White Tower (Brixen)

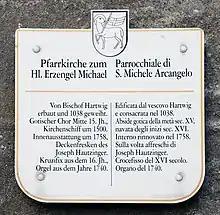
Memorial plaque of the Church of Saint Michael

The building prior to today's church of St. Michael the Archangel was consecrated in 1038 by Bishop Hartwig. This first church was a simple, square building with a round apse on the eastern side. It was a sacred architecture in the Ottonian style of the time. The dedication to the archangel Michael, who became the Patron of the Kingdom since the victory obtained in the battle against the Hungarians in Lechfeld in 955, also dates back to the Ottonian dynasty. The troops of Emperor Otto I had in fact fought under the banner of San Michele. The Byzantine princess Theophanu, consort of Otto II and influential mother of Otto III, continued to favor the veneration of the Archangel, a native of Eastern Greece. To her the Treasury of the Cathedral owes the so-called "Chasuble of Alboino", a purple liturgical garment made with a Byzantine silk fabric bearing the image of the imperial eagle, part of Theophane's dowry. The building after this first church was later erected in the Gothic style and today still retains the appearance of the past: a late-Gothic construction built of granite blocks with pointed arched windows. The interior, on the other hand, has radically changed its face: in 1757/58 it was rebuilt in a Baroque style. Joseph Hautzinger, coming from Vienna, who had already worked in the Cathedral, created the frescoes that currently adorn the vaults of the nave.